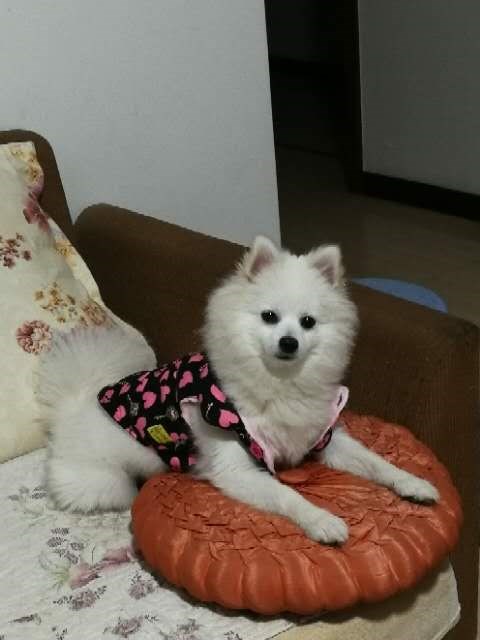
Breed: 1936-n000005-Pomeranian